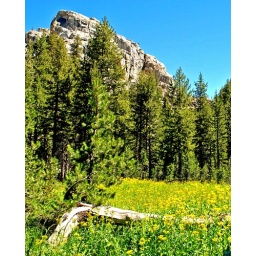
A field of yellow wildflowers and an unnamed peak in the Kerrick Canyon.